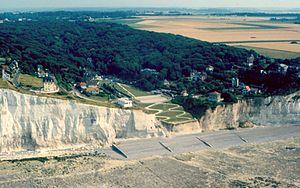
Ault est une commune française située dans le département de la Somme en région Hauts-de-France.
En géographie et en géomorphologie, une falaise est, selon la définition proposée par le géographe André Guilcher et communément admise dans la littérature, un escarpement en pente forte et de hauteur variable, non couvert de végétation, créé par l'érosion marine le long d'une côte et dont le pied se raccorde ordinairement à une plate-forme d'abrasion.